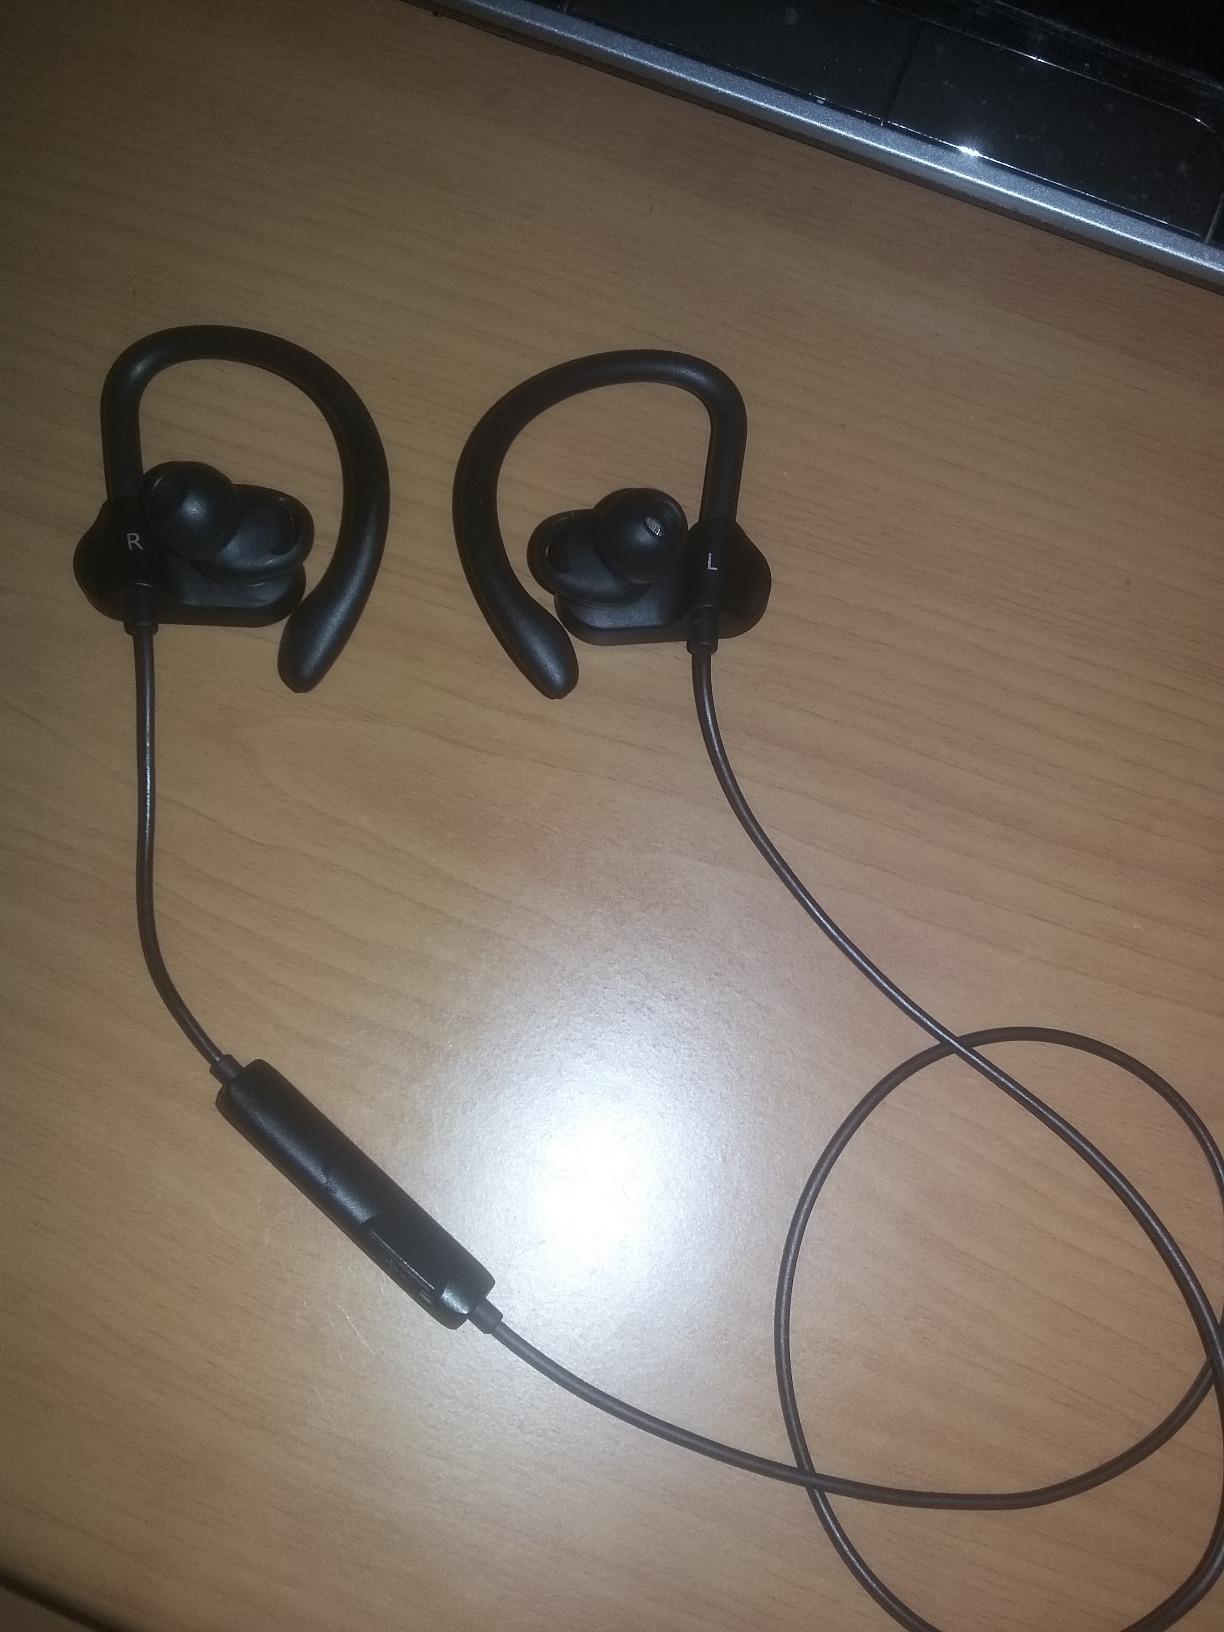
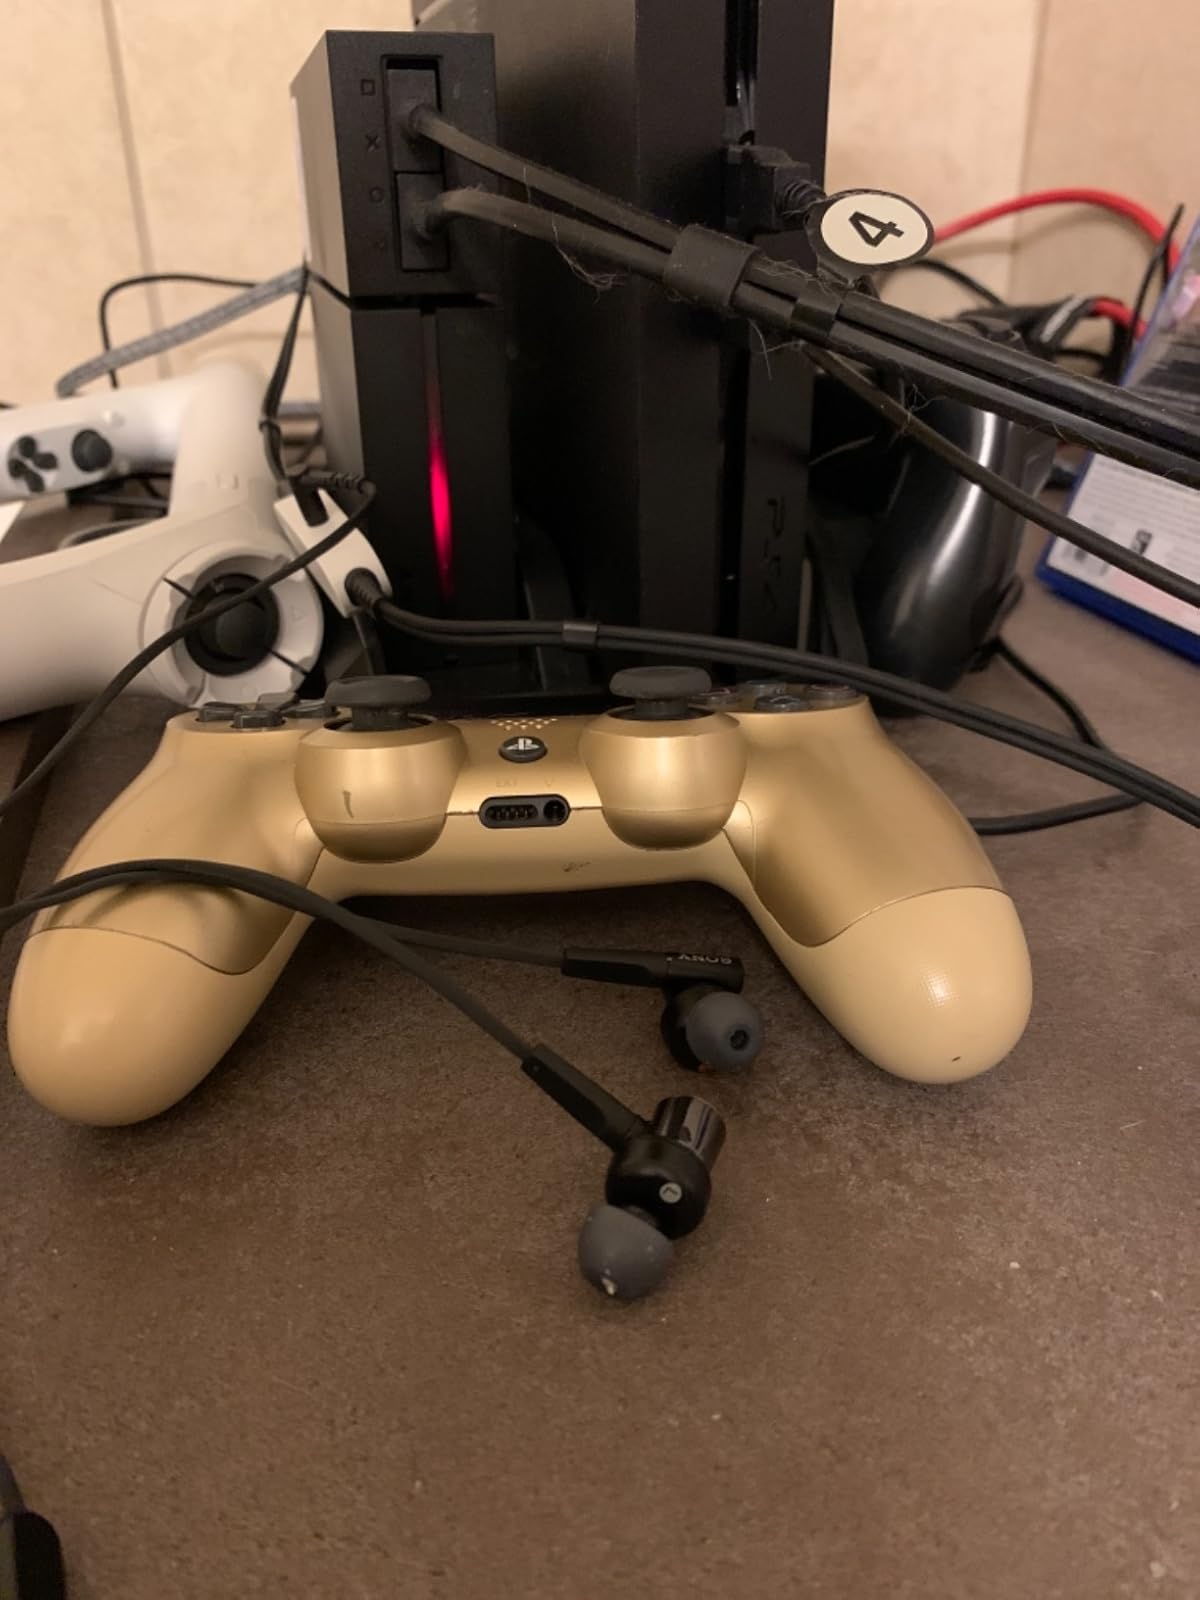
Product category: headphones
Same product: no